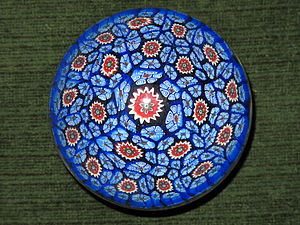
Brevpresser / Galleri
En brevpresser er et lille men tungt stykke kontorudstyr, der kan anbringes oven på breve og andre løse papirer, der ligger på et skrivebord eller lignende, og ved sin vægt forhindrer papirerne i at komme i uorden eller flyve væk, hvis der kommer træk.